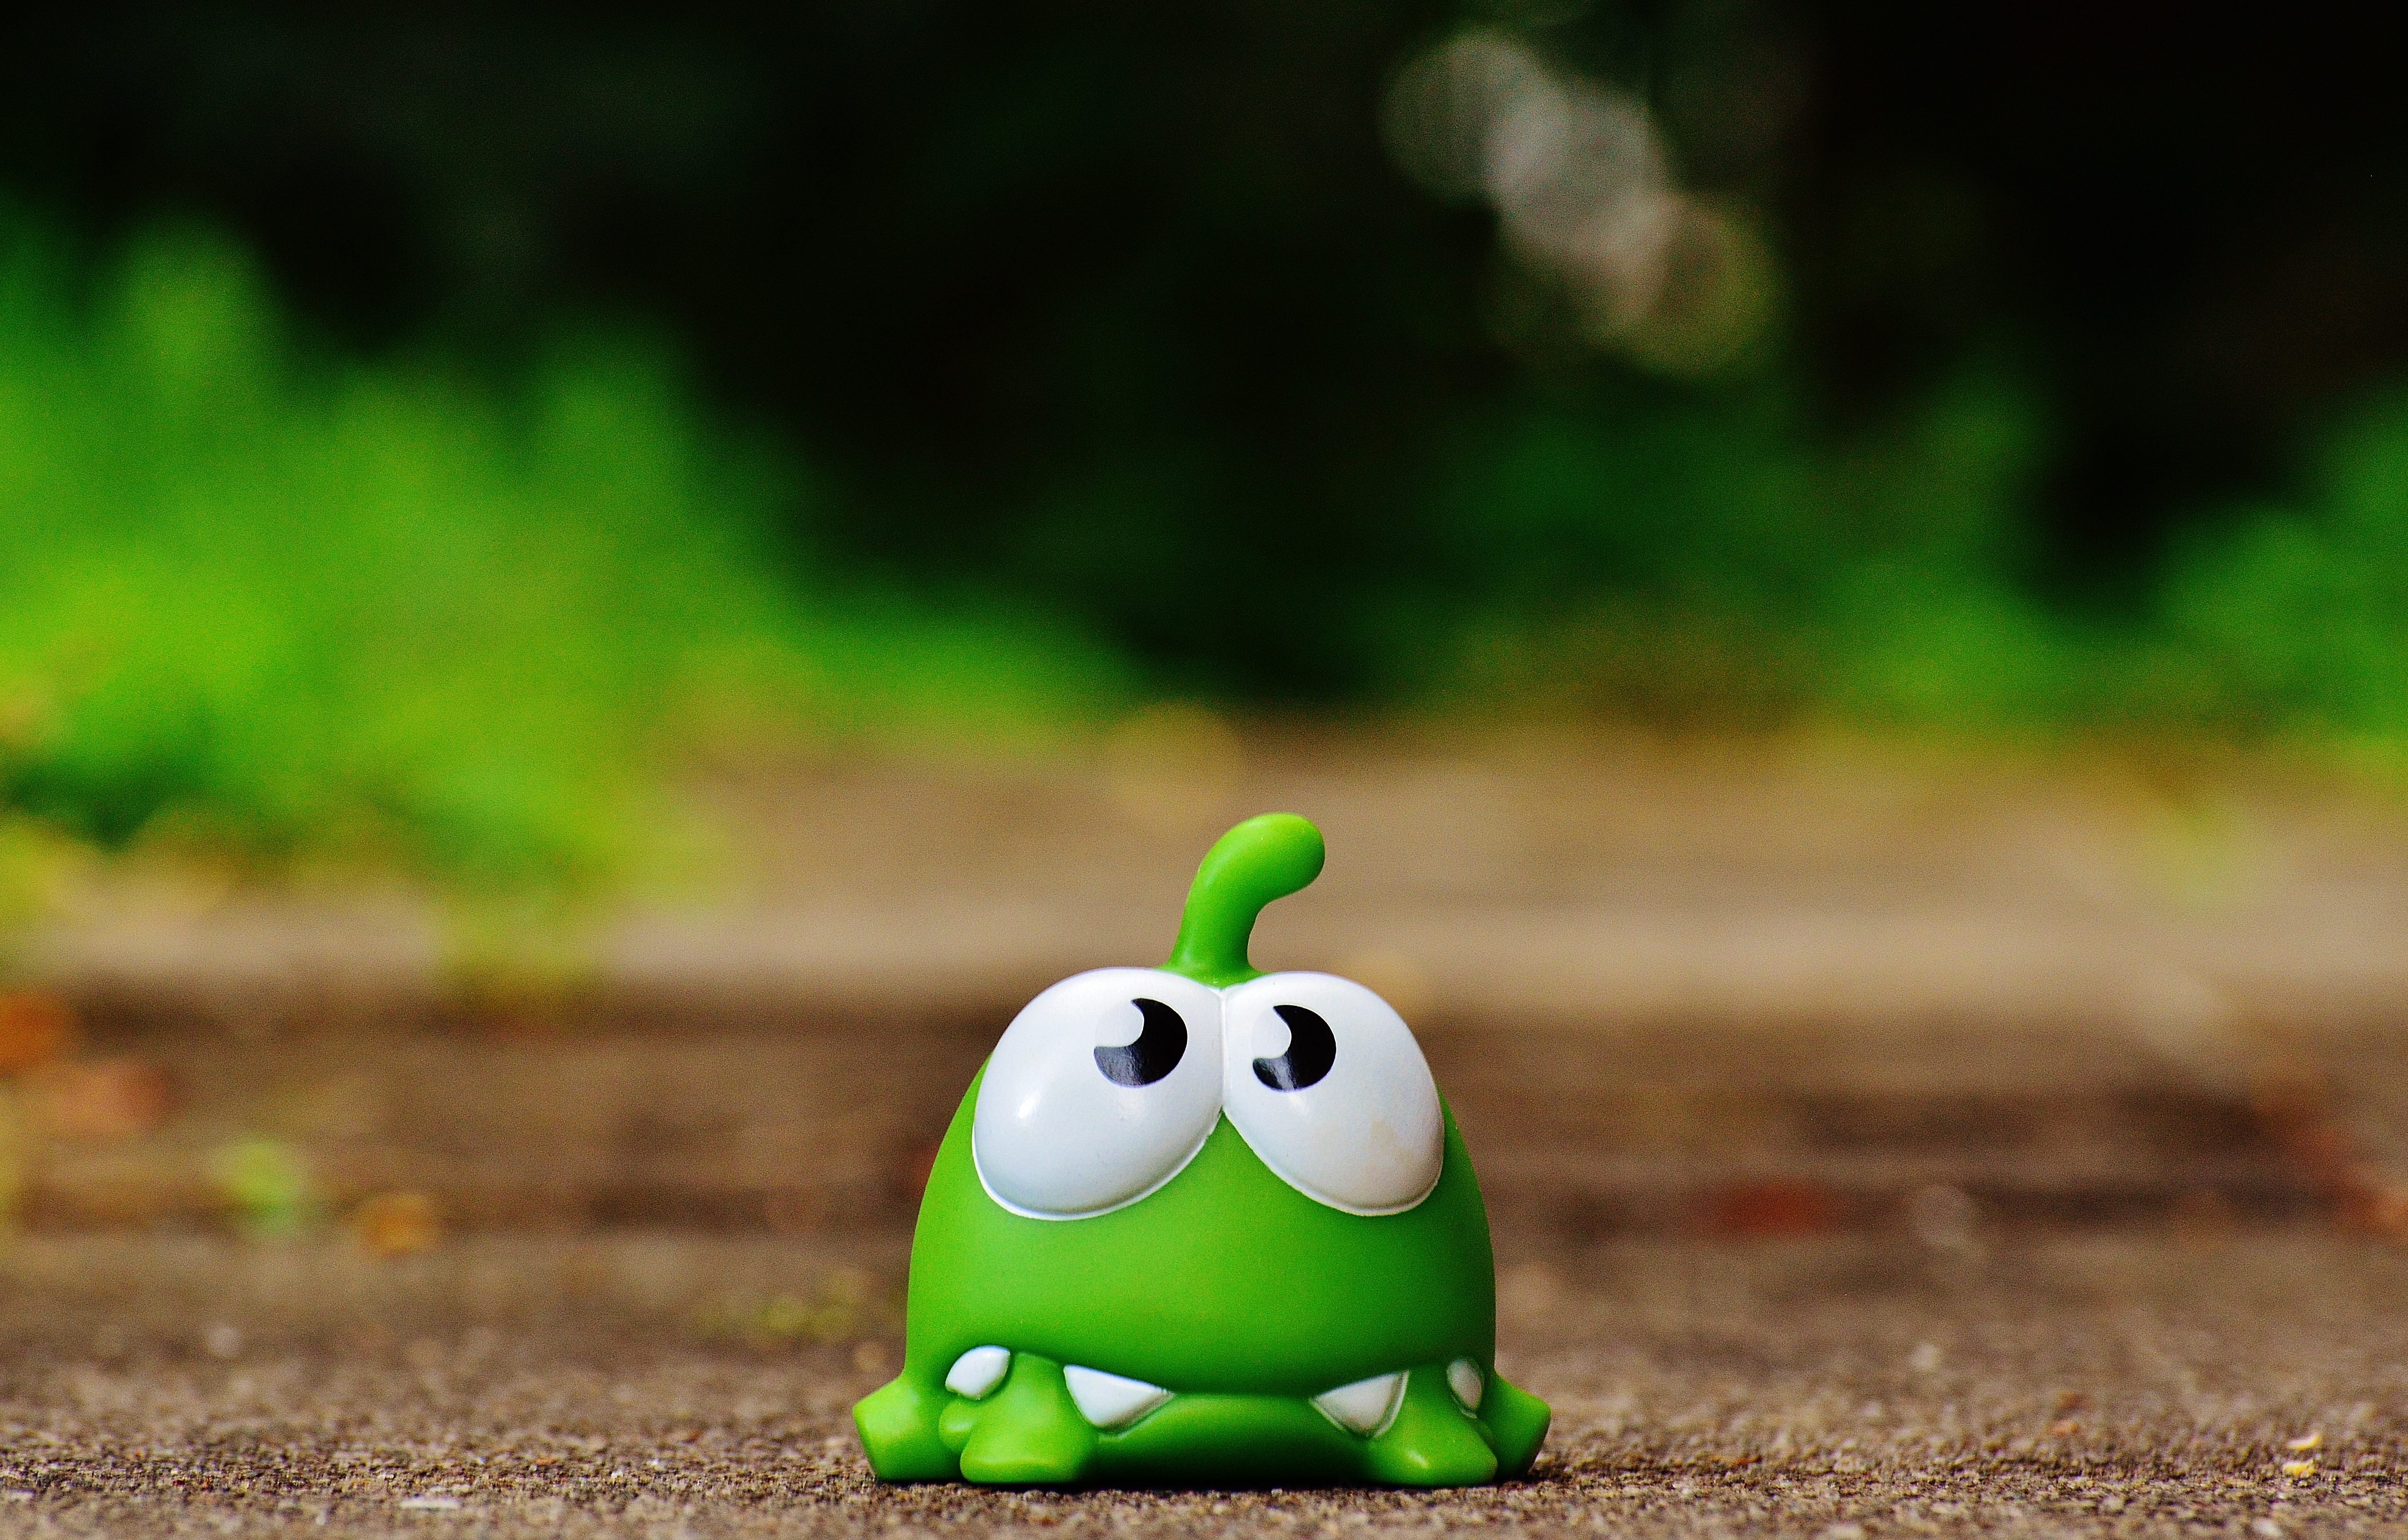
grass, flower, cute, green, insect, amphibian, toy, fig, funny, app, macro photography, cut the rope, mobile game, computer wallpaper